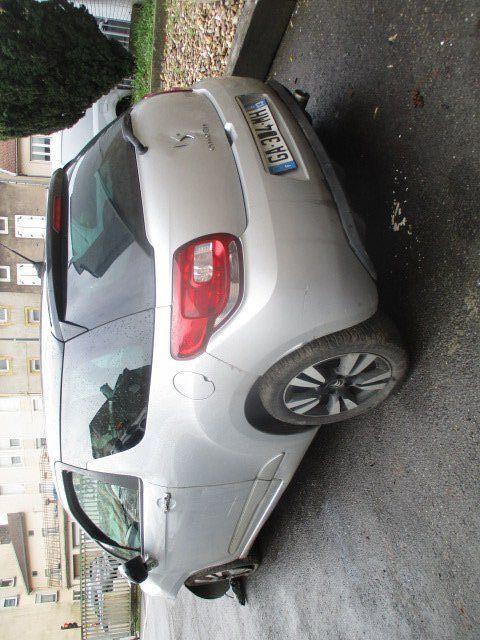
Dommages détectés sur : aile avant gauche, feu arrière droit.
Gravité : mineur